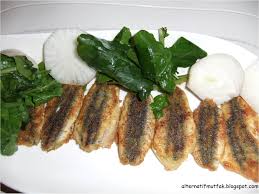
Yemek: hamsi